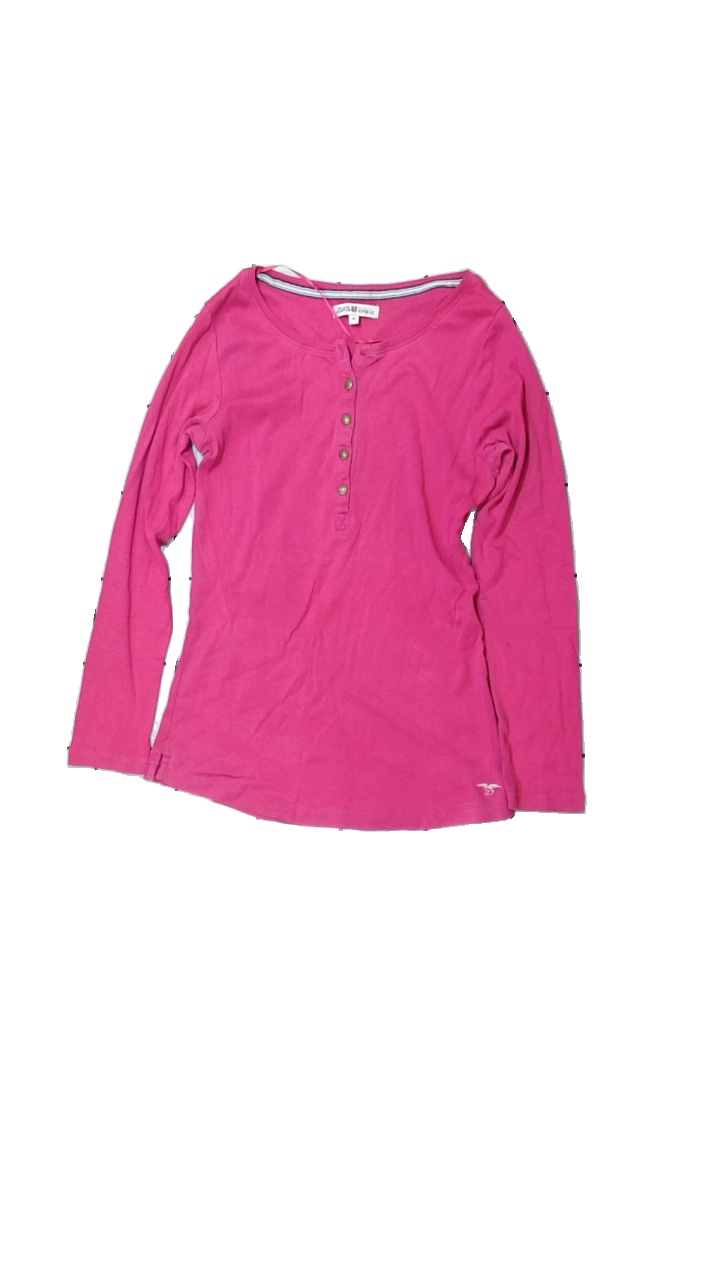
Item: Top (Ladies)
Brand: Hamton Republic (kappahl)
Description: rosa långärmad tröja, saknas en knapp
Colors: Pink
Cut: Regular
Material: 100% cotton
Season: All
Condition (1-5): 3
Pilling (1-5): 5
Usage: Export
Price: <50